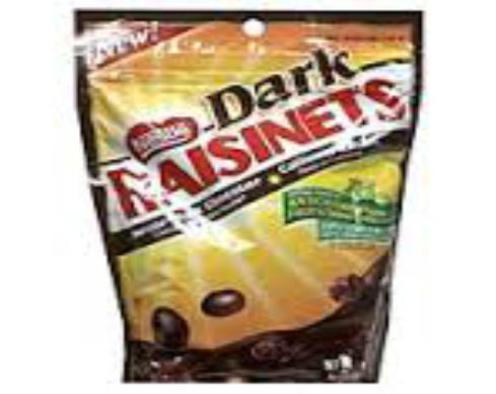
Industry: Food